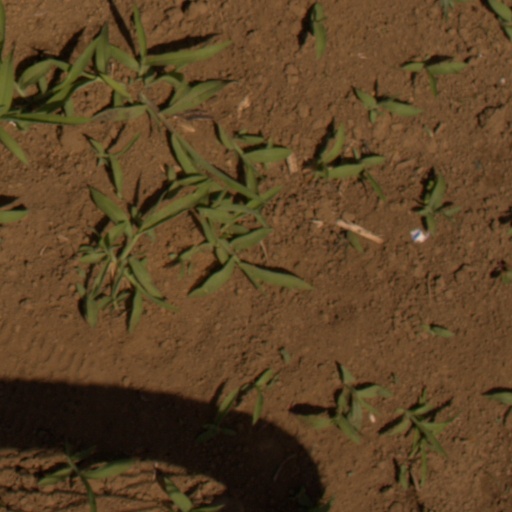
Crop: Jerusalem artichoke